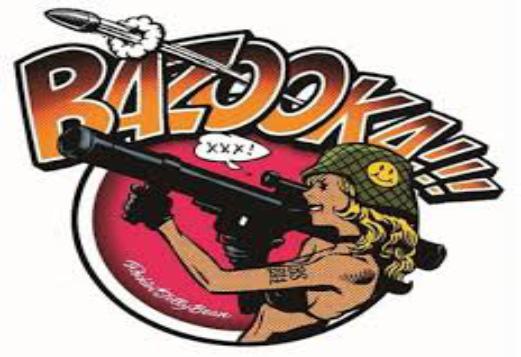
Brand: Bazooka
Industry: Food